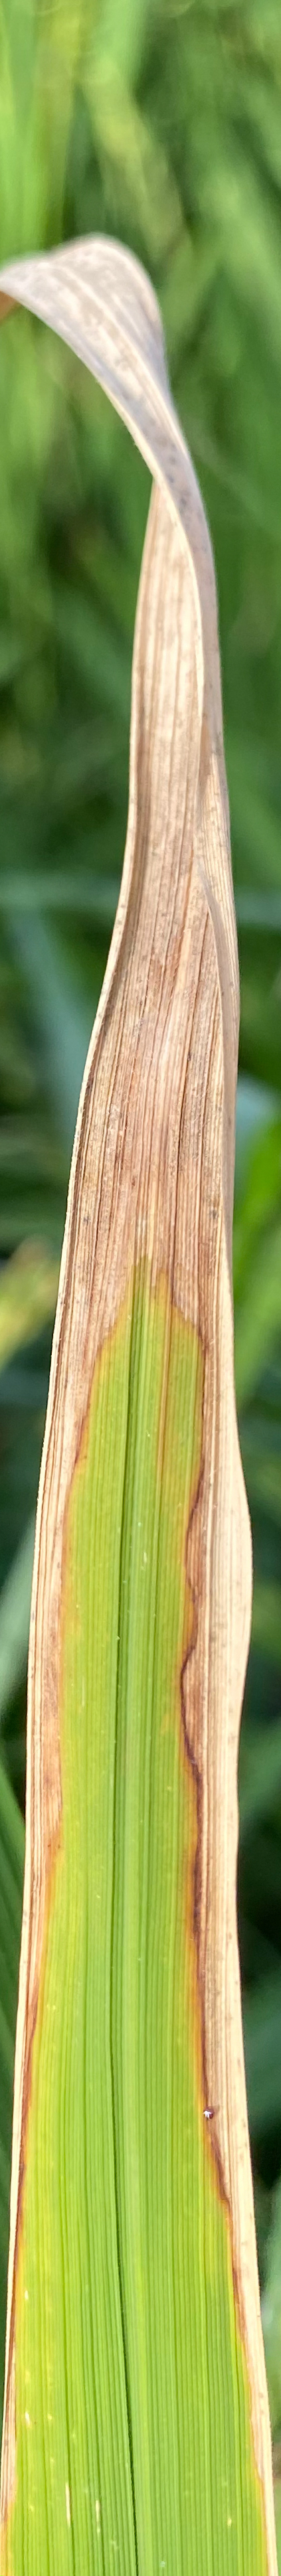
Nhãn: P